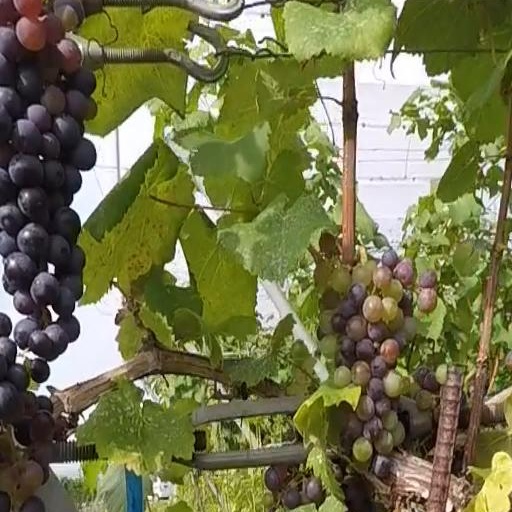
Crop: grape